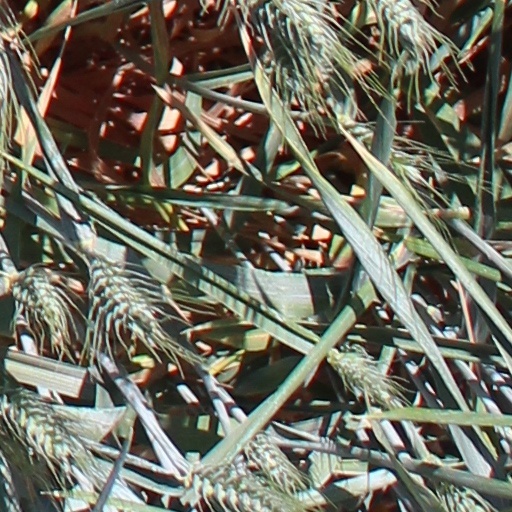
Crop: wheat